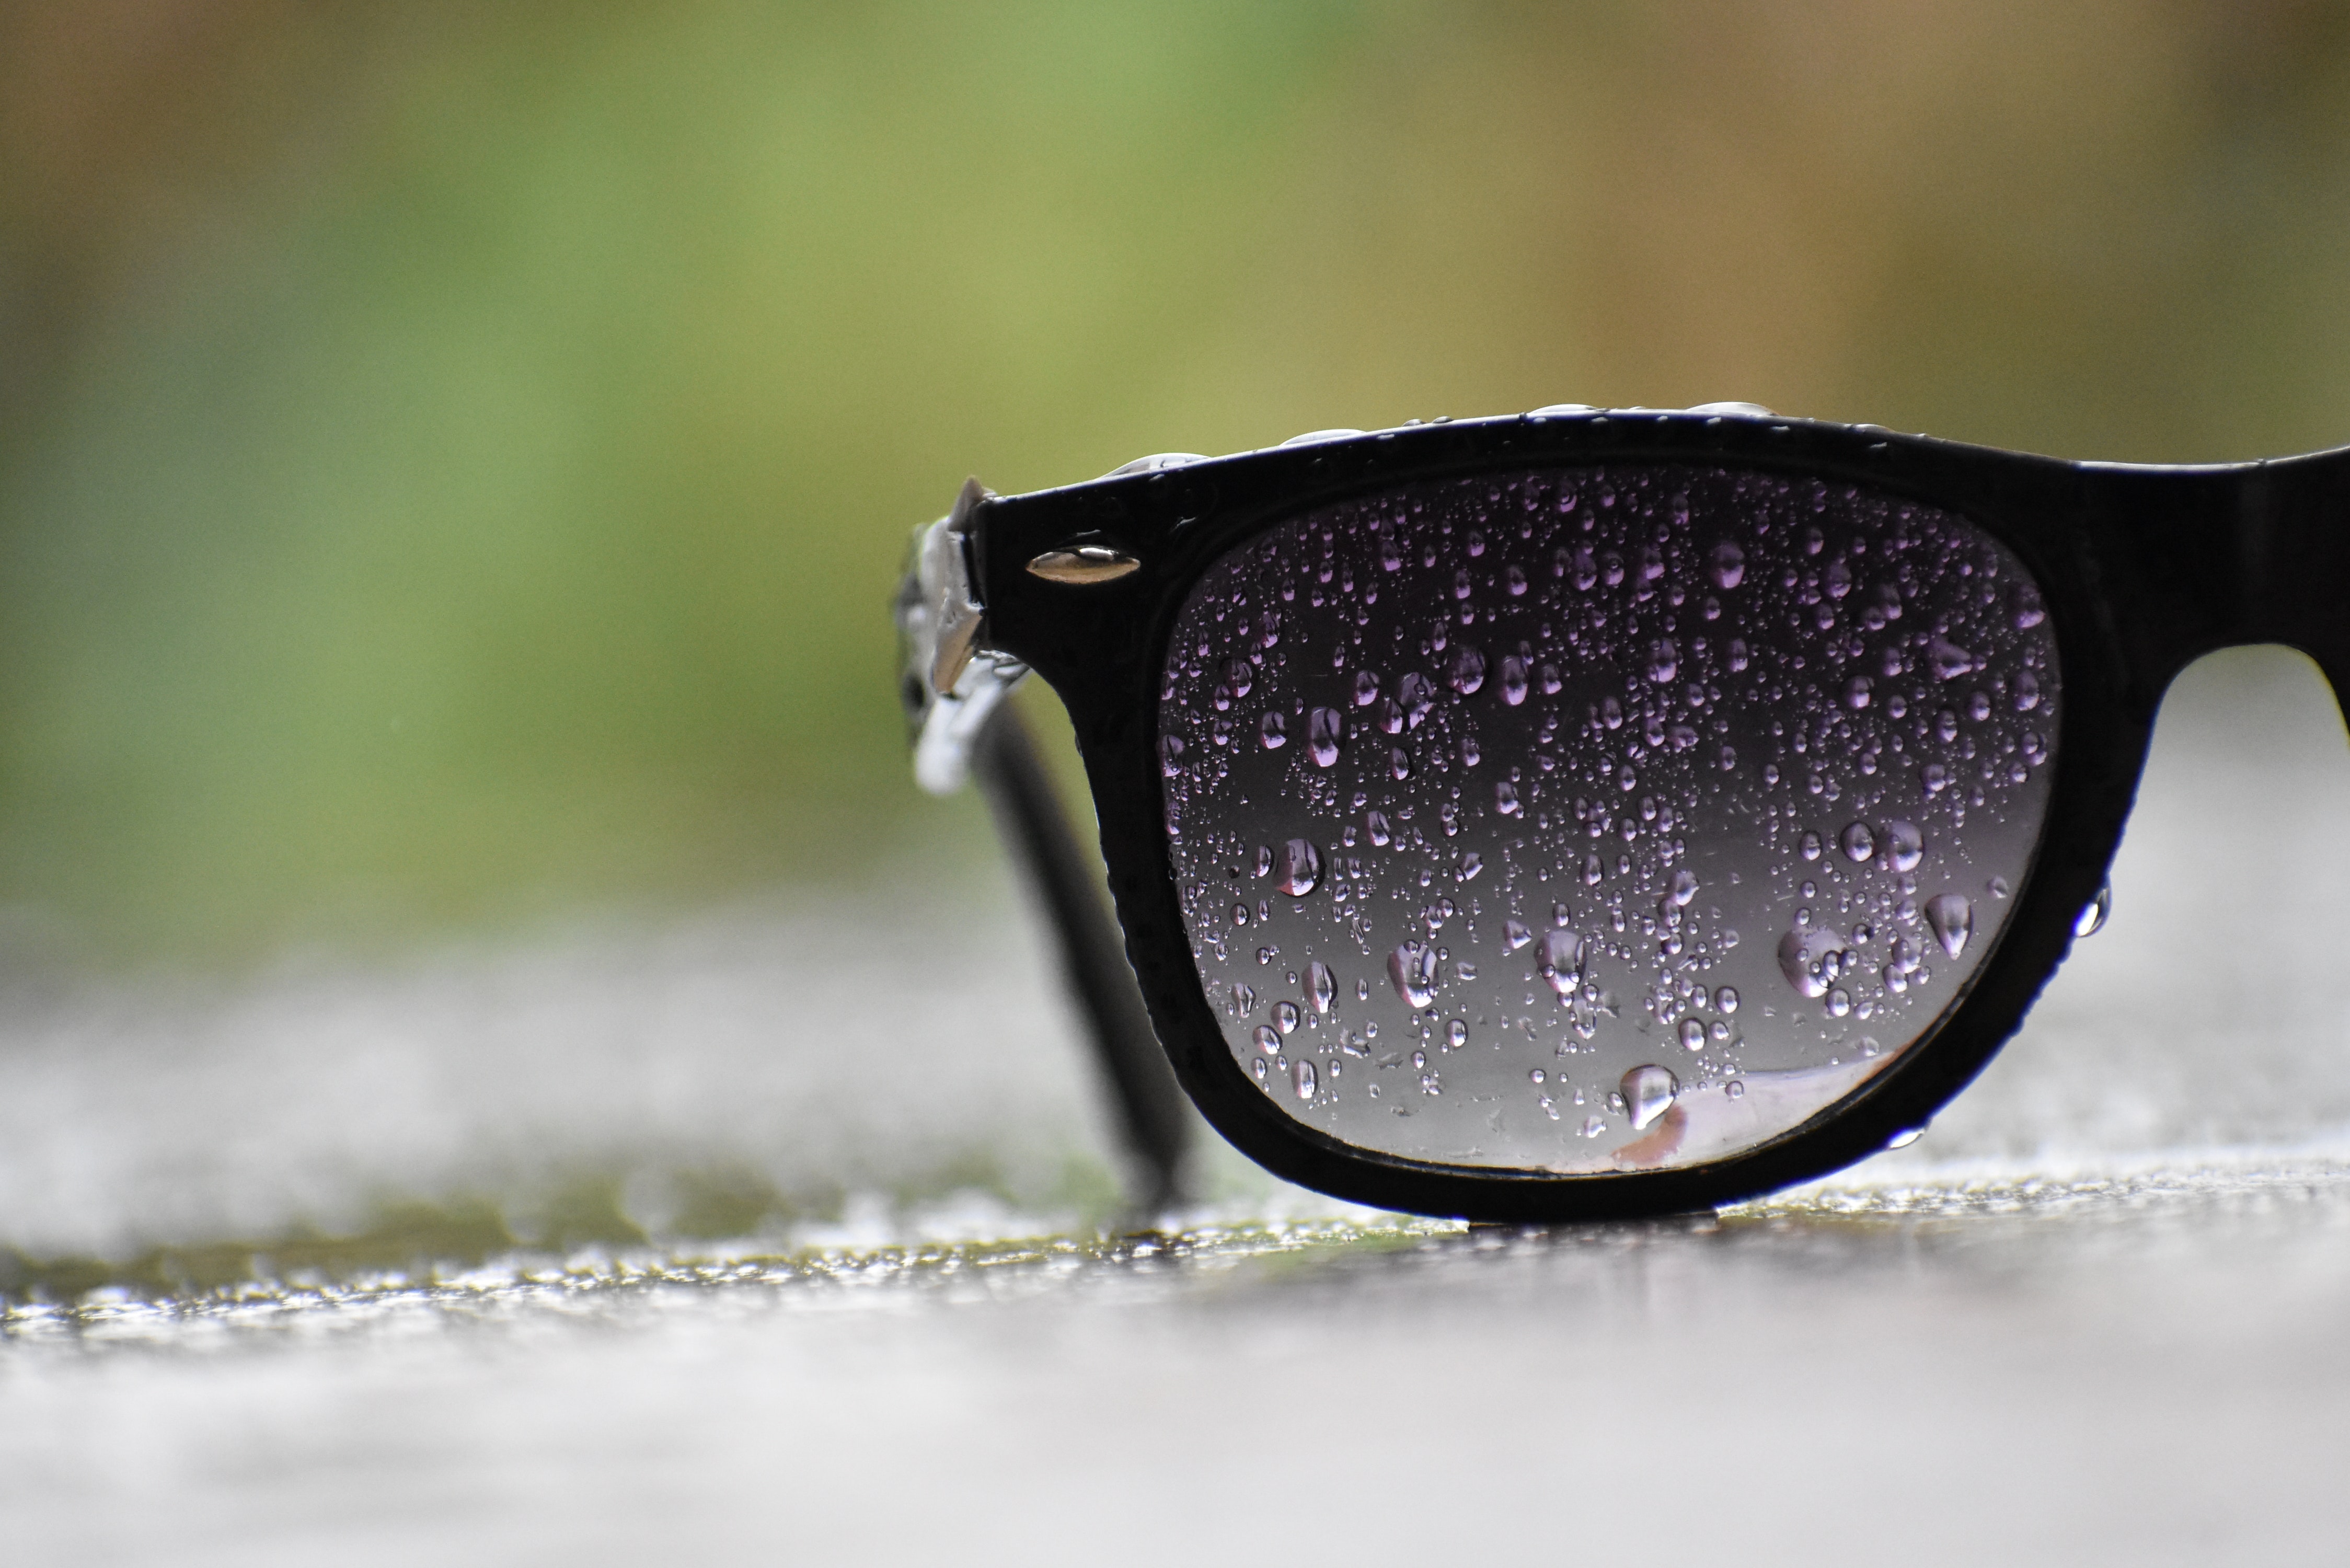
eyewear, sunglasses, glasses, personal protective equipment, Transparent material, close up, reflection, goggles, vision care, photography, Material property, still life photography, silver, macro photography, glass, Eye glass accessory, aviator sunglass, Tints and shades